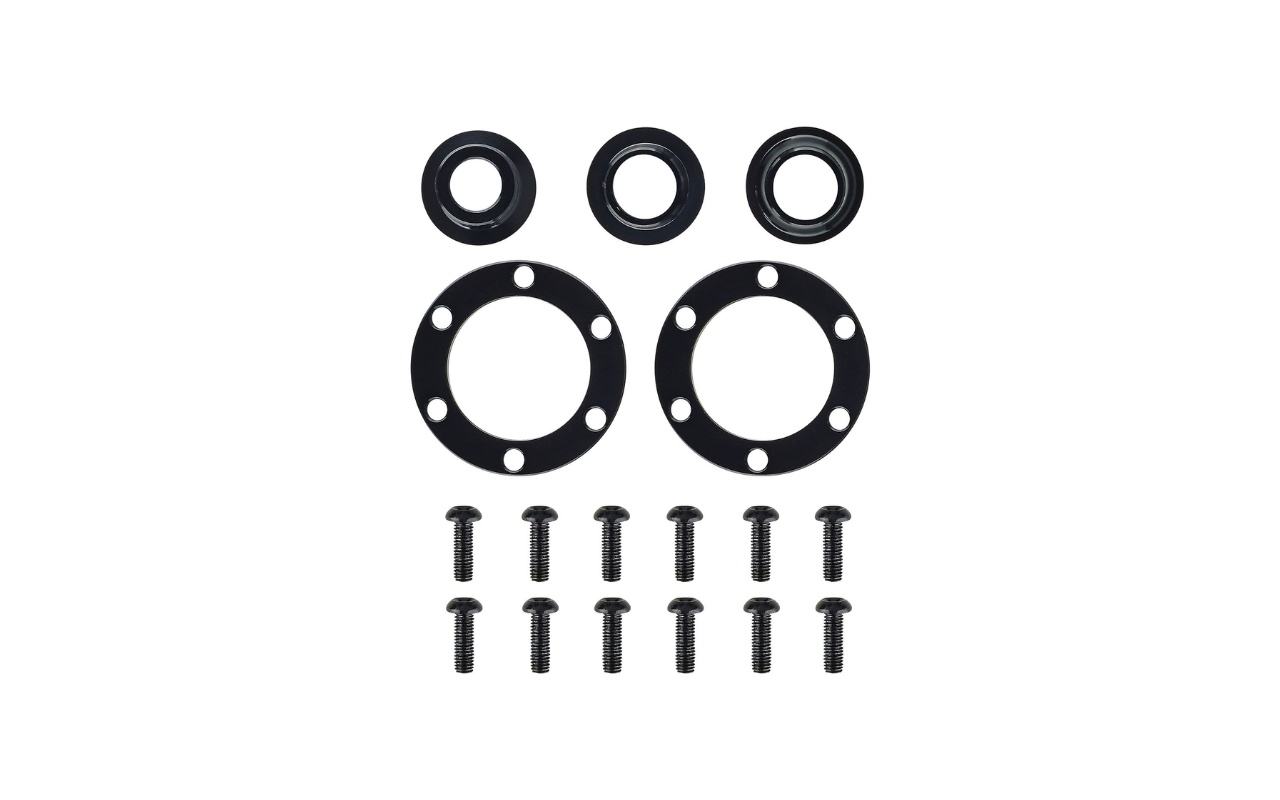
Roval Boost Conversion Kit
Brand: Specialized
Convert exisiting Roval wheels with 142 or 142+ to be used with Boost spacing (110 /148mm) suspension forks and frames. Kits include front and rear hub end caps, rotor spacers, and kit specific rotor bolts. Compatible with select MY13-16 Roval Wheels. Choose the appropriate SKU for each wheelset. Each conversion kit requires the existing rear wheel to be re-dished to center. Consult an authorized dealer to perform this operation
Category: Sporting Goods > Outdoor Recreation > Cycling > Bicycle Parts > Bicycle Wheel Parts